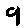
Label: 9